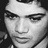
Emotion: sad